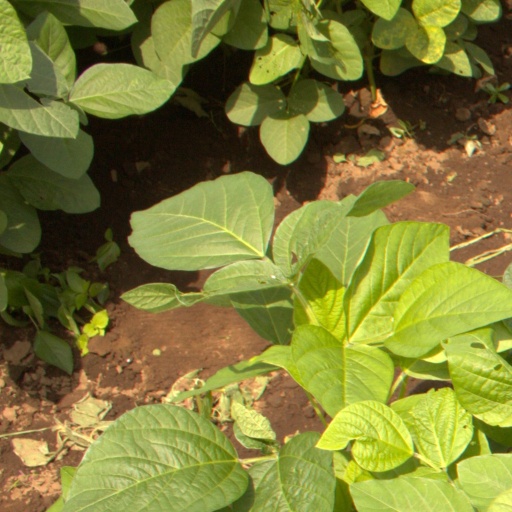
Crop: soybean